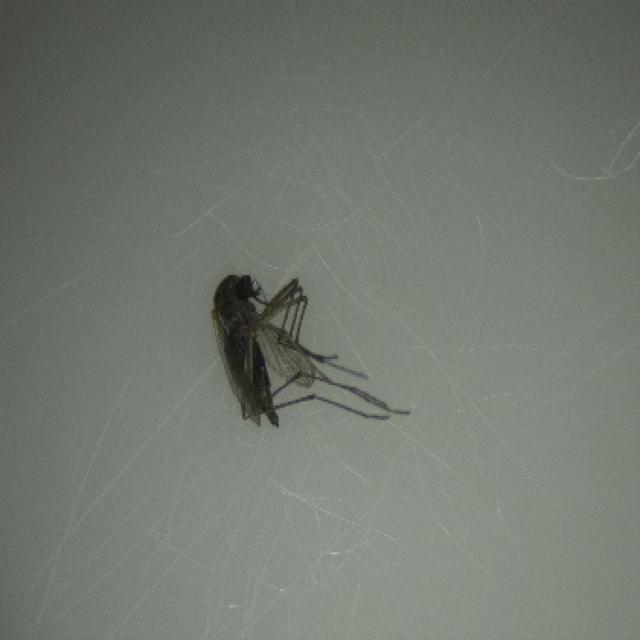
Species: aedes_vexans